Boali Hydroelectric Power Station

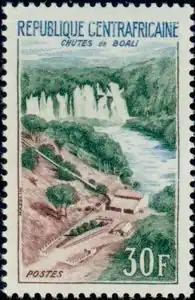
A 1963 Central African postage stamp depicting the Boali falls in the background and the hydroelectric power plant in the foreground.

Due to severe electricity shortage in the city of Bangui, the government of Central African Republic (CAR), in collaboration with the government of the Democratic Republic of the Congo (DRC), and financial backing from the African Development Bank (AfDB), developed a plan to rehabilitate the Boali Dams, improve electricity transmission around Bangui and interconnect the electricity grids of CAR and DRC, to facilitate the efficient exchange of electric power between the two neighbors.